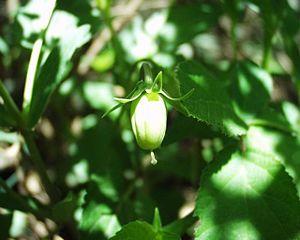
La violette de Jordan est une plante du genre Viola et de la famille des violaceae.